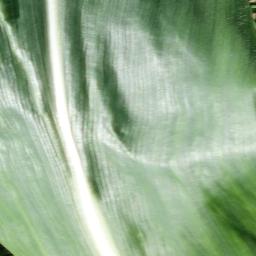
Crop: corn
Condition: (maize)_healthy